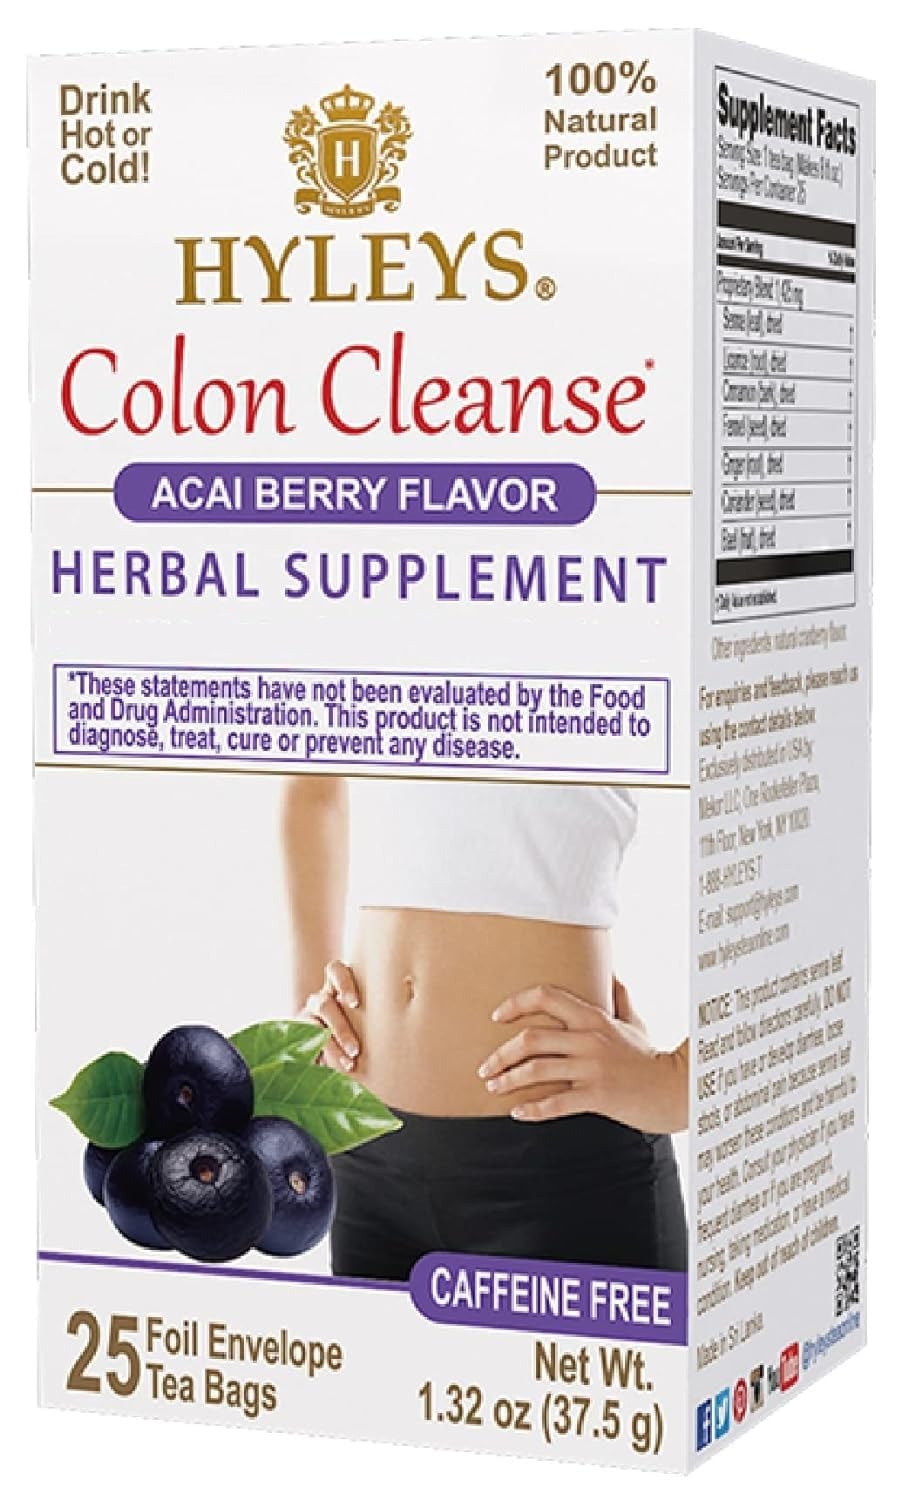
Item Name: Hyleys Colon Cleanse Tea Acai Berry Flavor - 25 Tea Bags (1 Pack)
Bullet Point 1: Relieves occasional constipation.*
Bullet Point 2: Supports healthy digestion and works as a gentle laxative for occasional irregularity.*
Bullet Point 3: Supports weight loss by maintaining normal metabolism of fat and carbohydrates.*
Bullet Point 4: 100% Natural Product
Bullet Point 5: 25 Tea Bags
Bullet Point 6: allergen_information: gluten_free
Value: 1.0
Unit: Count

Price: 9.99